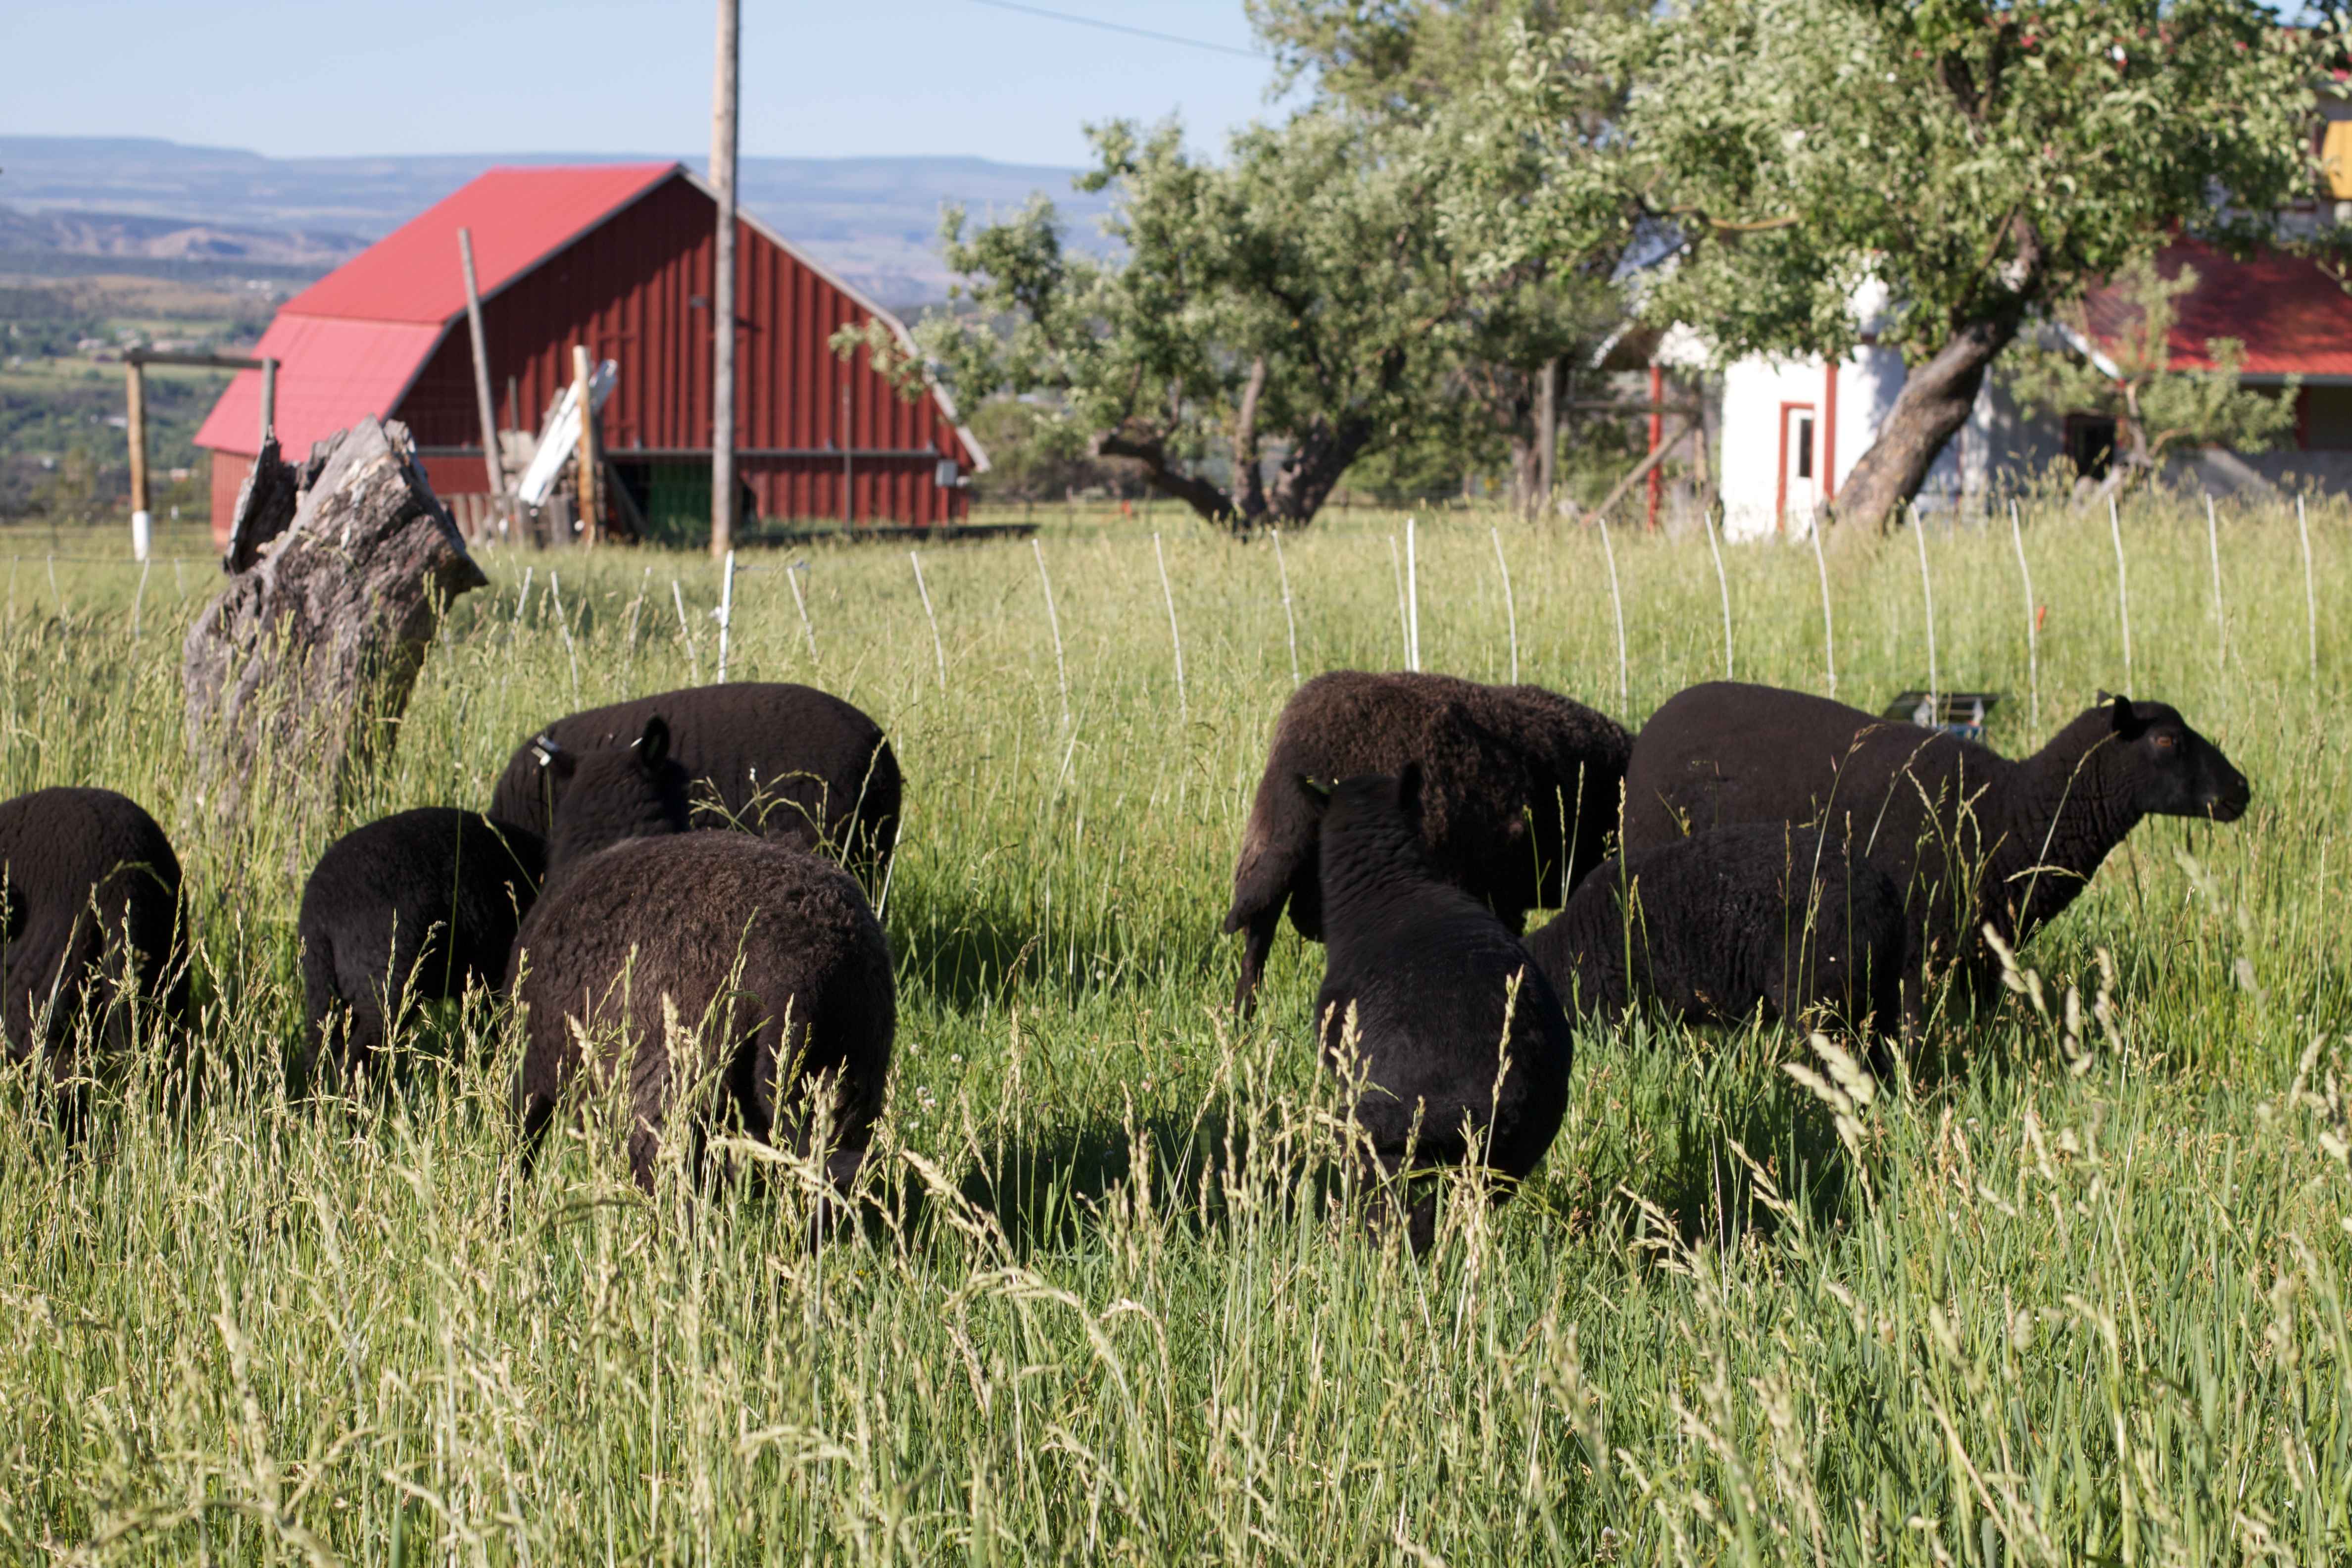
grass, field, farm, meadow, flower, herd, pasture, grazing, sheep, mammal, grassland, desertweyr, odyssey, hurleylounge, rural area, cattle like mammal